Sky position (RA, Dec in degrees): 240.006, 7.197
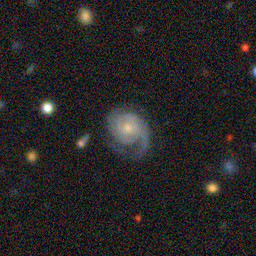
Galaxy morphology: Unbarred Loose Spiral Galaxies